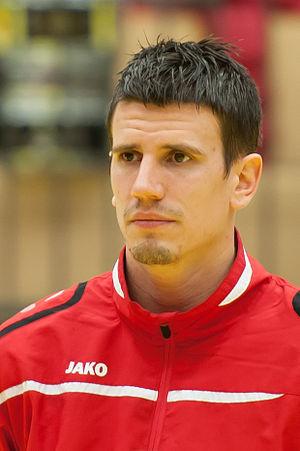
André Schmid, communément appelé Andy Schmid, né le 30 août 1983 à Horgen, est un handballeur suisse évoluant au poste de demi-centre en équipe nationale suisse et dans le club allemand des Rhein-Neckar Löwen.